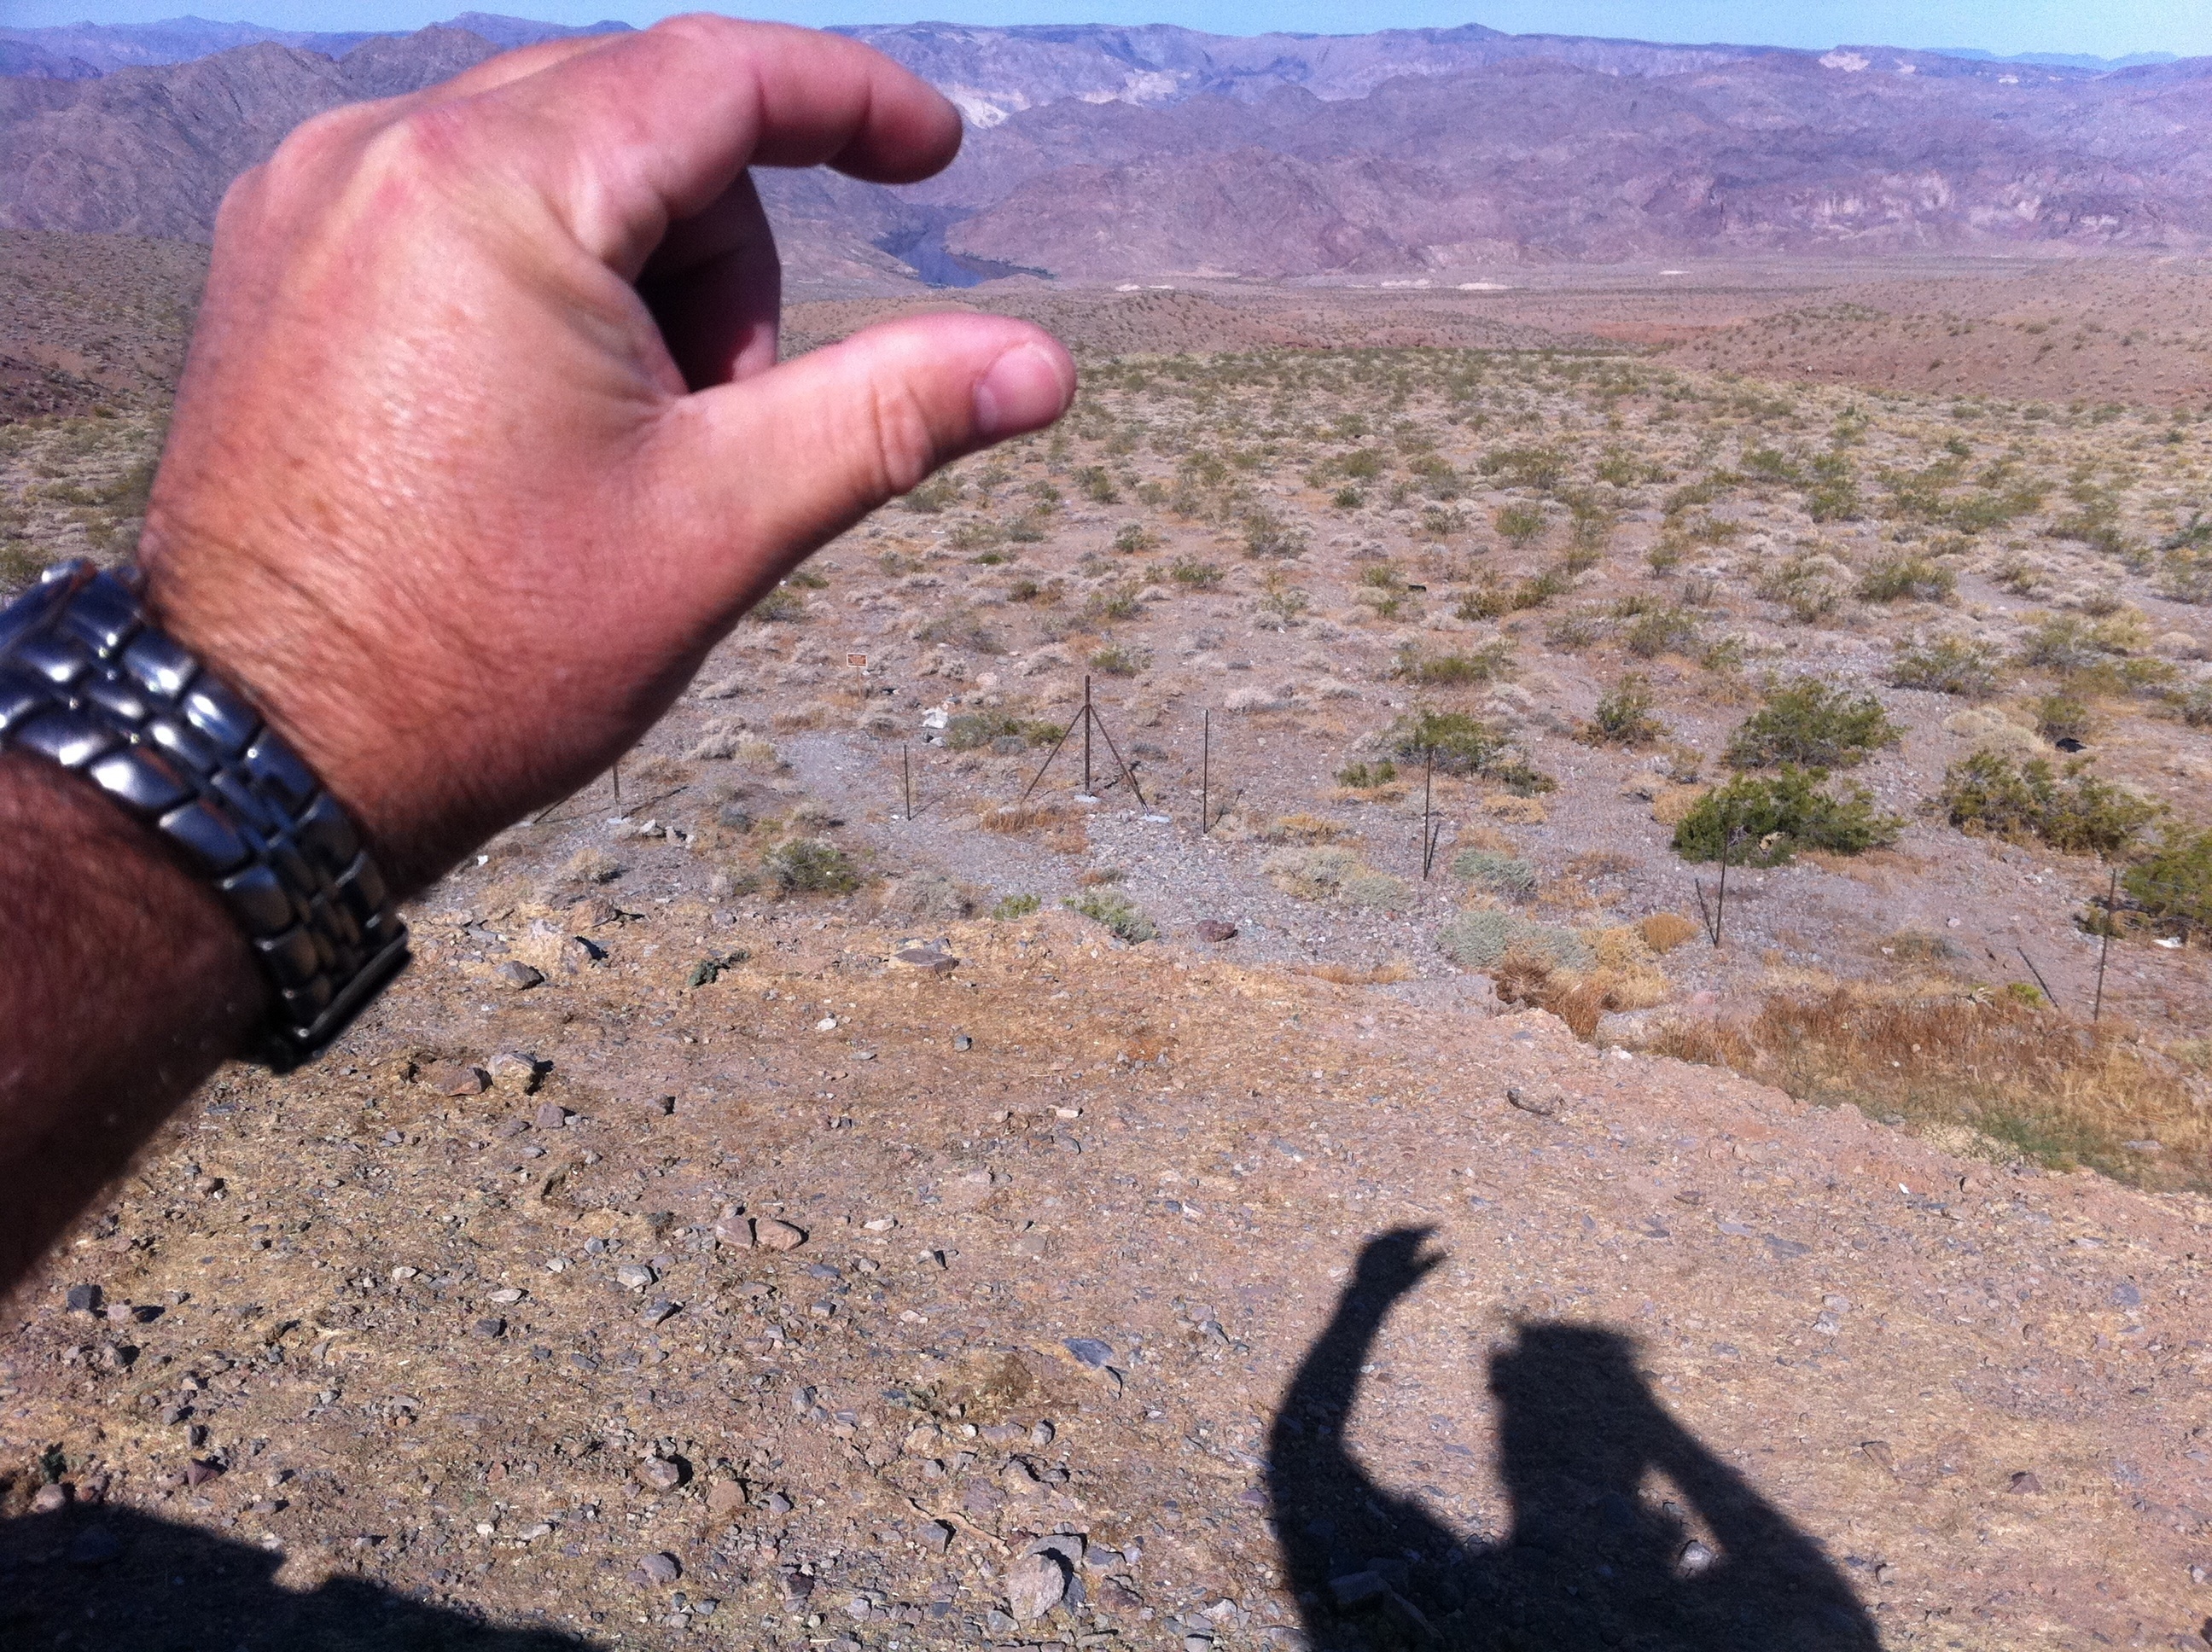
hand, rock, soil, geology, grandcanyon, 2011365